Minahasan cuisine

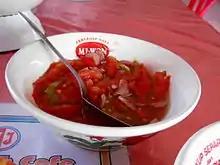
Hot and spicy dabu-dabu condiment

Manadonese cuisine is well known for its generous use of spices, sometimes making up more than half of the whole dish's ingredients. It has given the cuisine the reputation of being hot and spicy, often from the freshly chopped chili peppers added in. Common spices used in Manadonese cuisine include lemongrass, kaffir lime leaves, lime juice, chili peppers, spring onions, shallots, garlic, cloves and candlenut. Seafood, pork and chicken are often cooked in Manadonese signature "bumbu" (spice blends), such as rica-rica and woku. Spicy condiments are also served as dipping sauce for seafood, such as dabu-dabu and sambal roa.